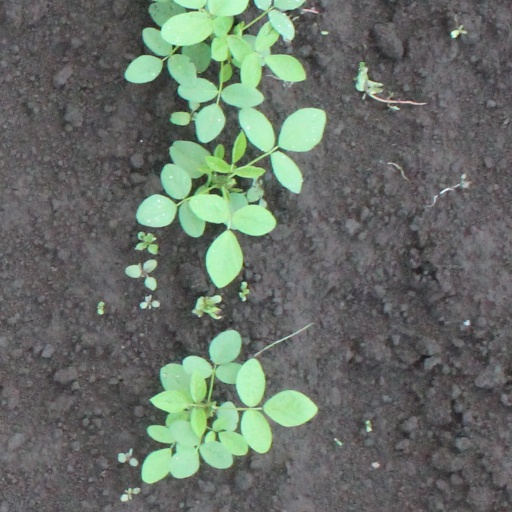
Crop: soybean